Belchen

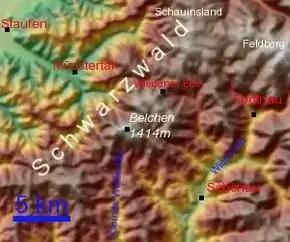

The domed, treeless summit has a striking profile that, seen from the Upper Rhine Plain, is almost symmetrical. "Belchen" (Celtic: "the radiant") is a name also used for other high points in the neighbouring mountains, including two that are especially striking when covered with snow. Together with the Black Forest Belchen, they form the so-called Belchen triangle: to the west on the French side of the Upper Rhine Plain is the Alsatian Belchen ("Elsässer Belchen") or "Ballon d'Alsace" in the Vosges; to the south on the southern side of the Upper Rhine is the "Swiss Belchen", known as Belchenflue. Also visible from Alsace are Great Belchen ("Großer") and Little Belchen ("Kleiner Belchen"), or "Grand" and "Petit Ballon" which, together with the others belong to the so-called Belchen system.